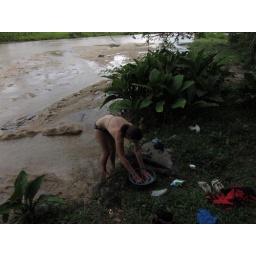
Our family had no running water so bathing and washing was done in the river